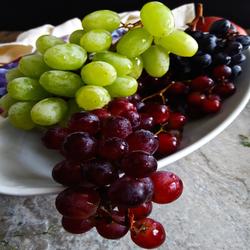
Label: Grapes